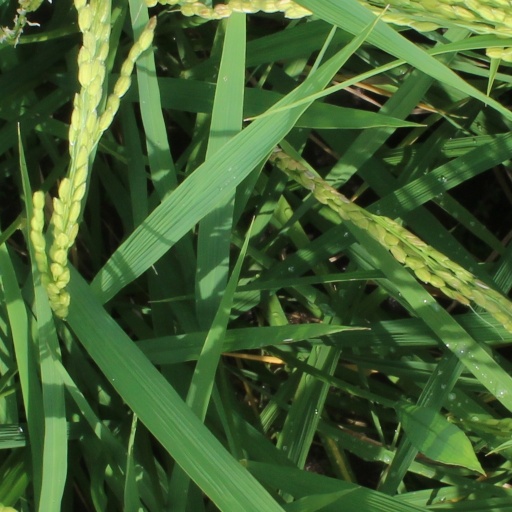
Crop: rice